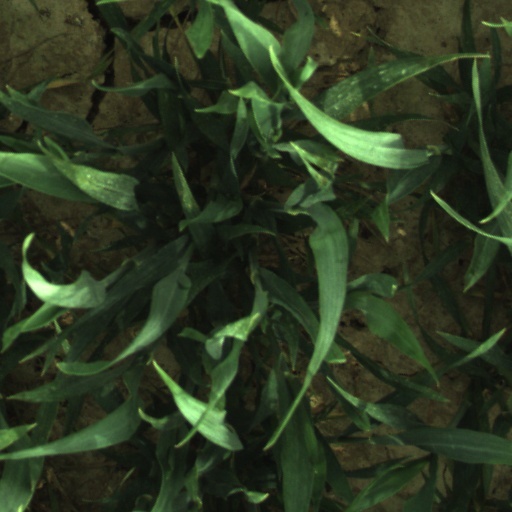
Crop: wheat